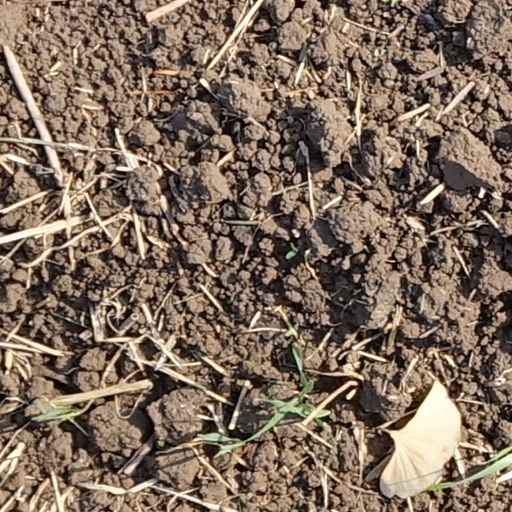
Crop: wheat